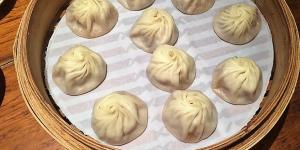
dumplings de cerdo y camaron